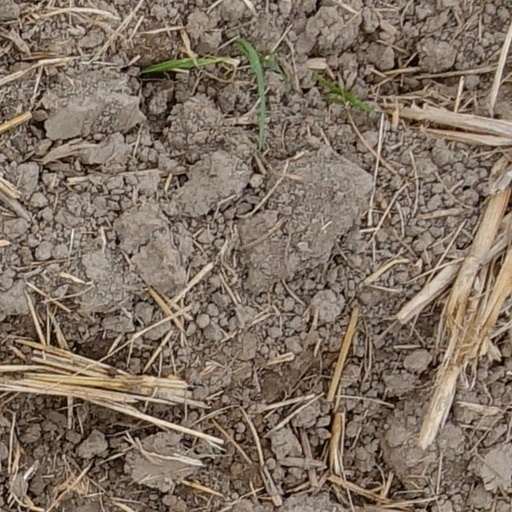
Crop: wheat